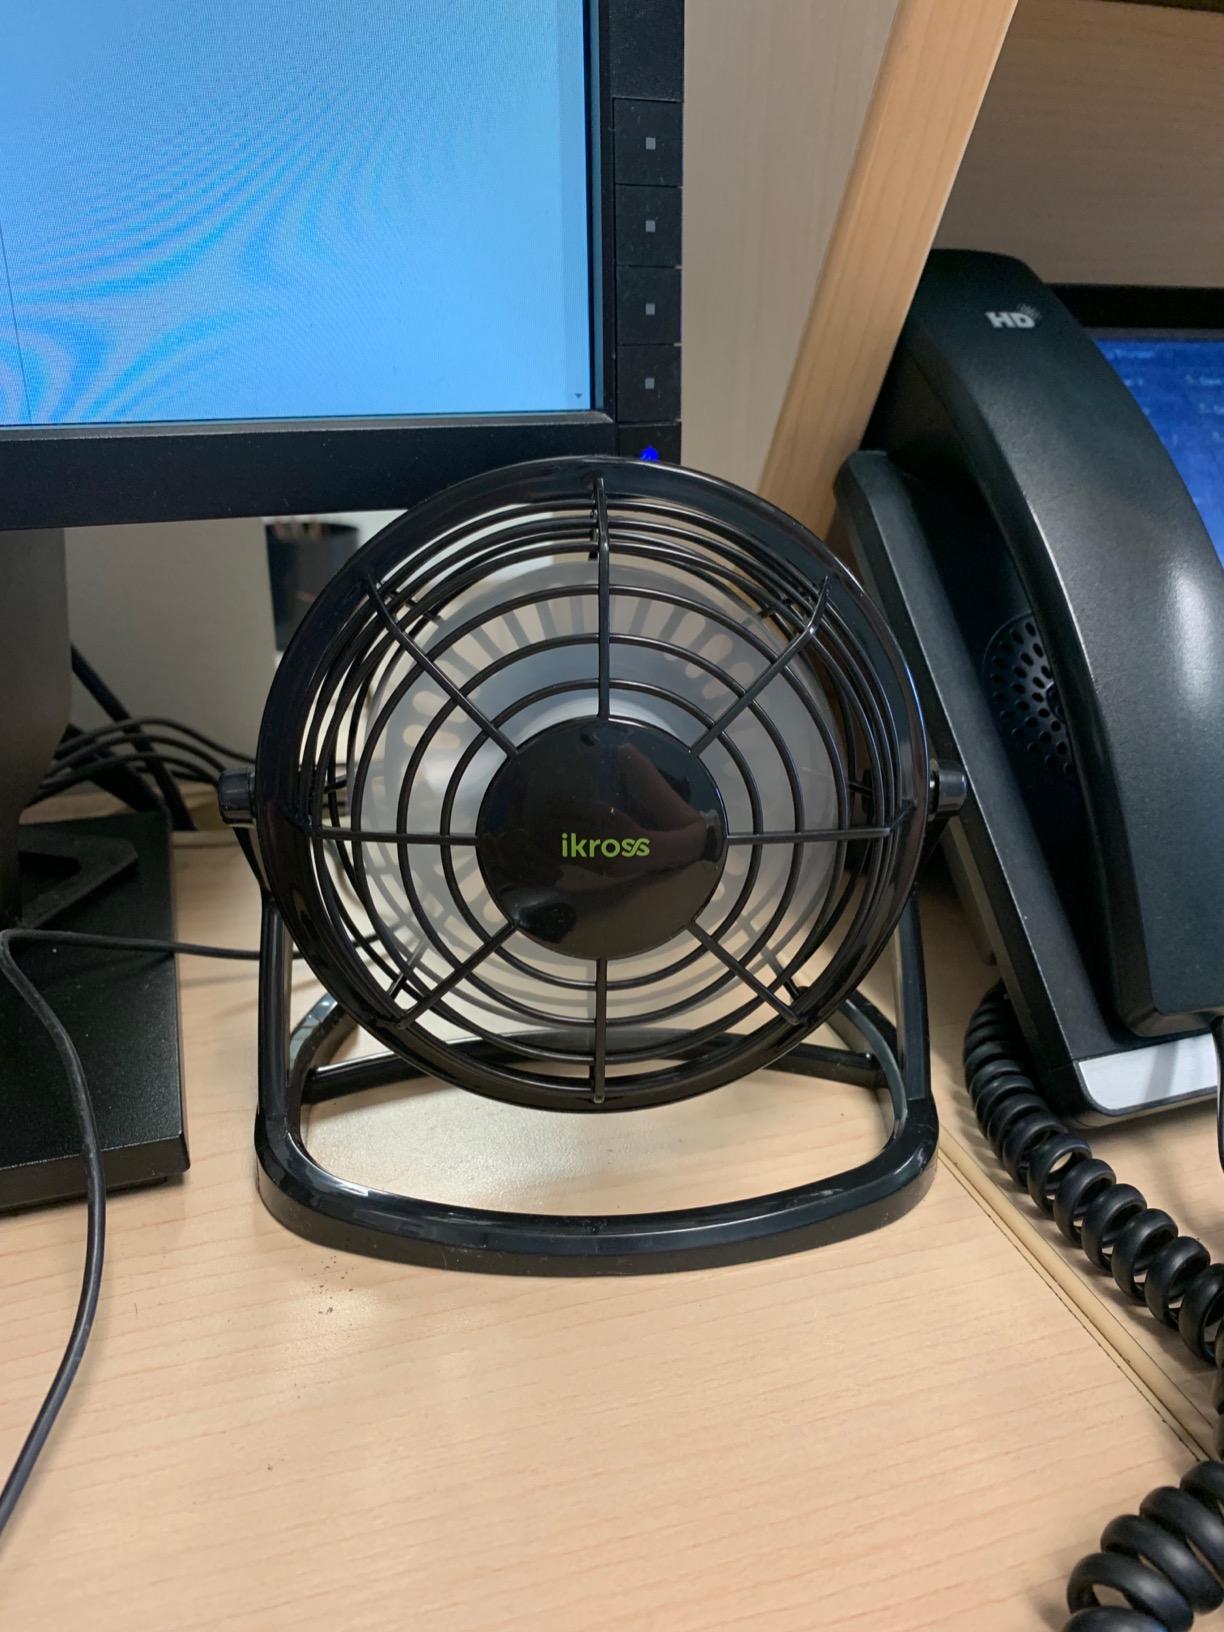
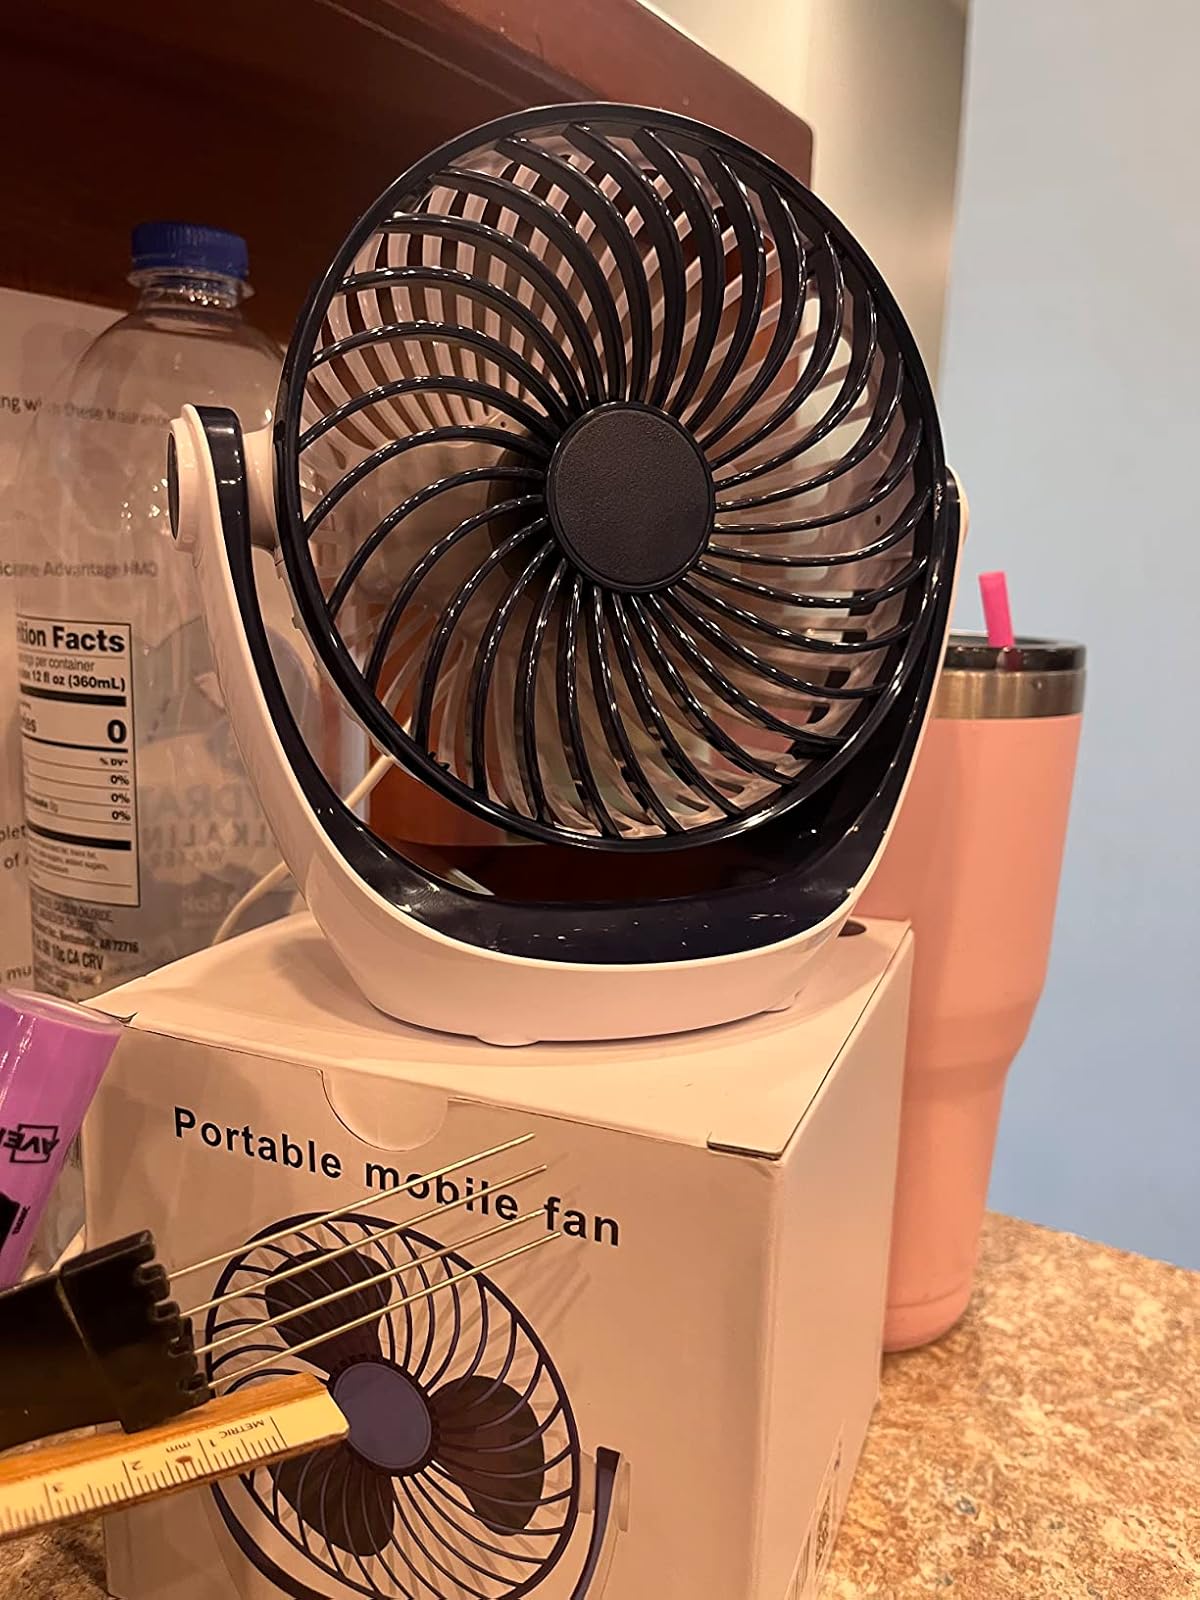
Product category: fan
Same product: no